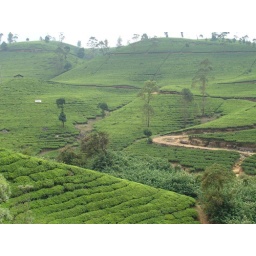
Verdant hills covered with green tea plants in Sri Lanka.